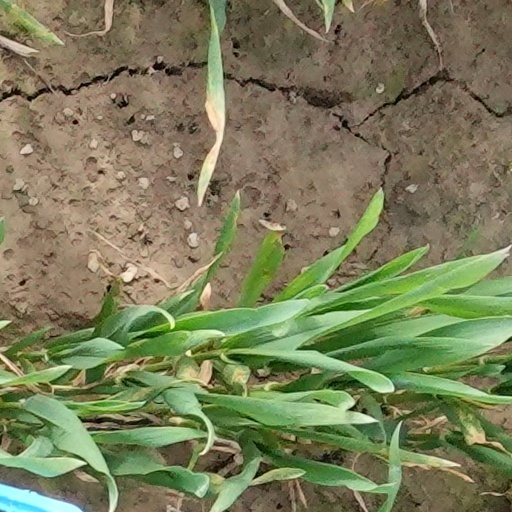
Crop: wheat